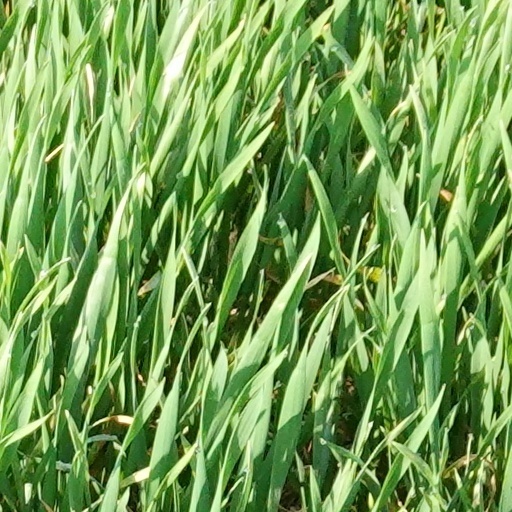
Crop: wheat